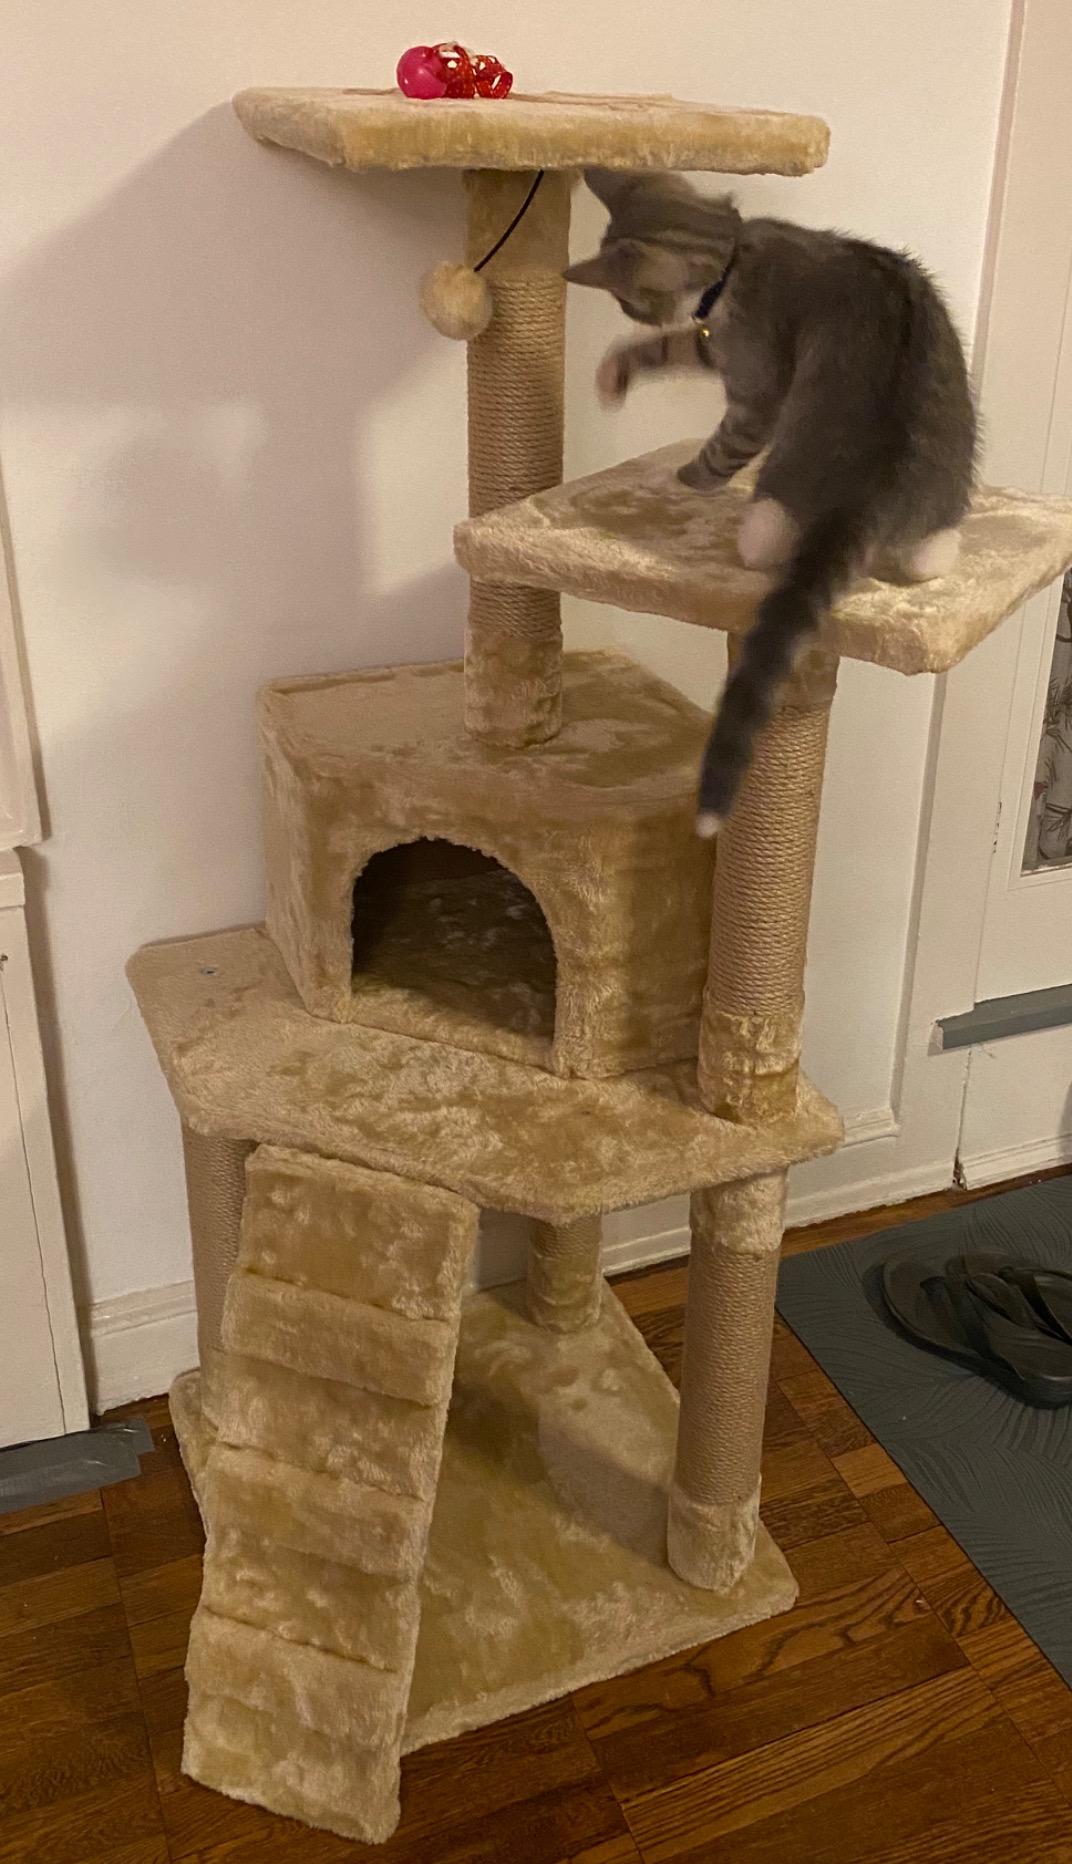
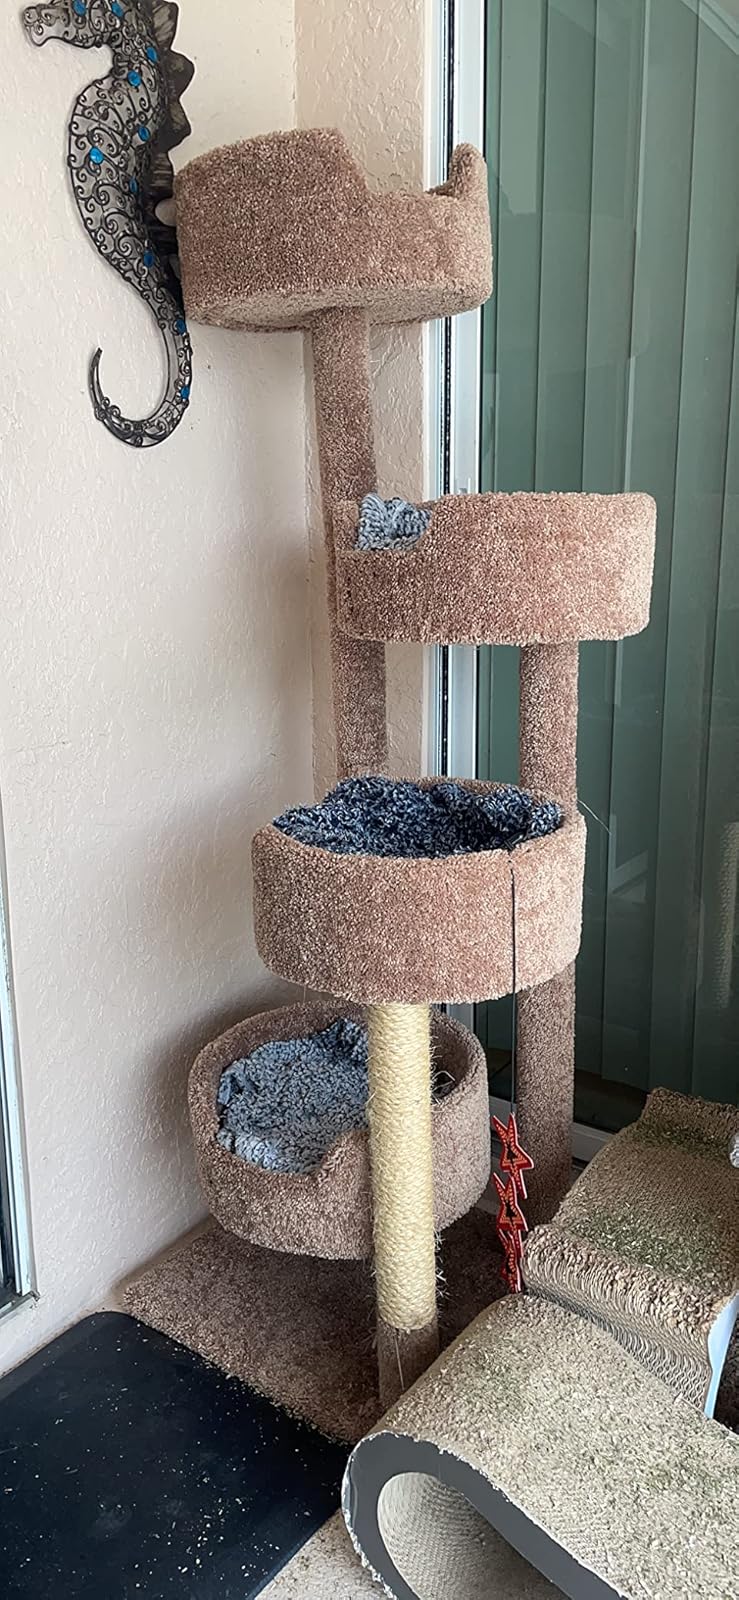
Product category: items_cat tree
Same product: no